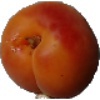
Label: Apricot 1